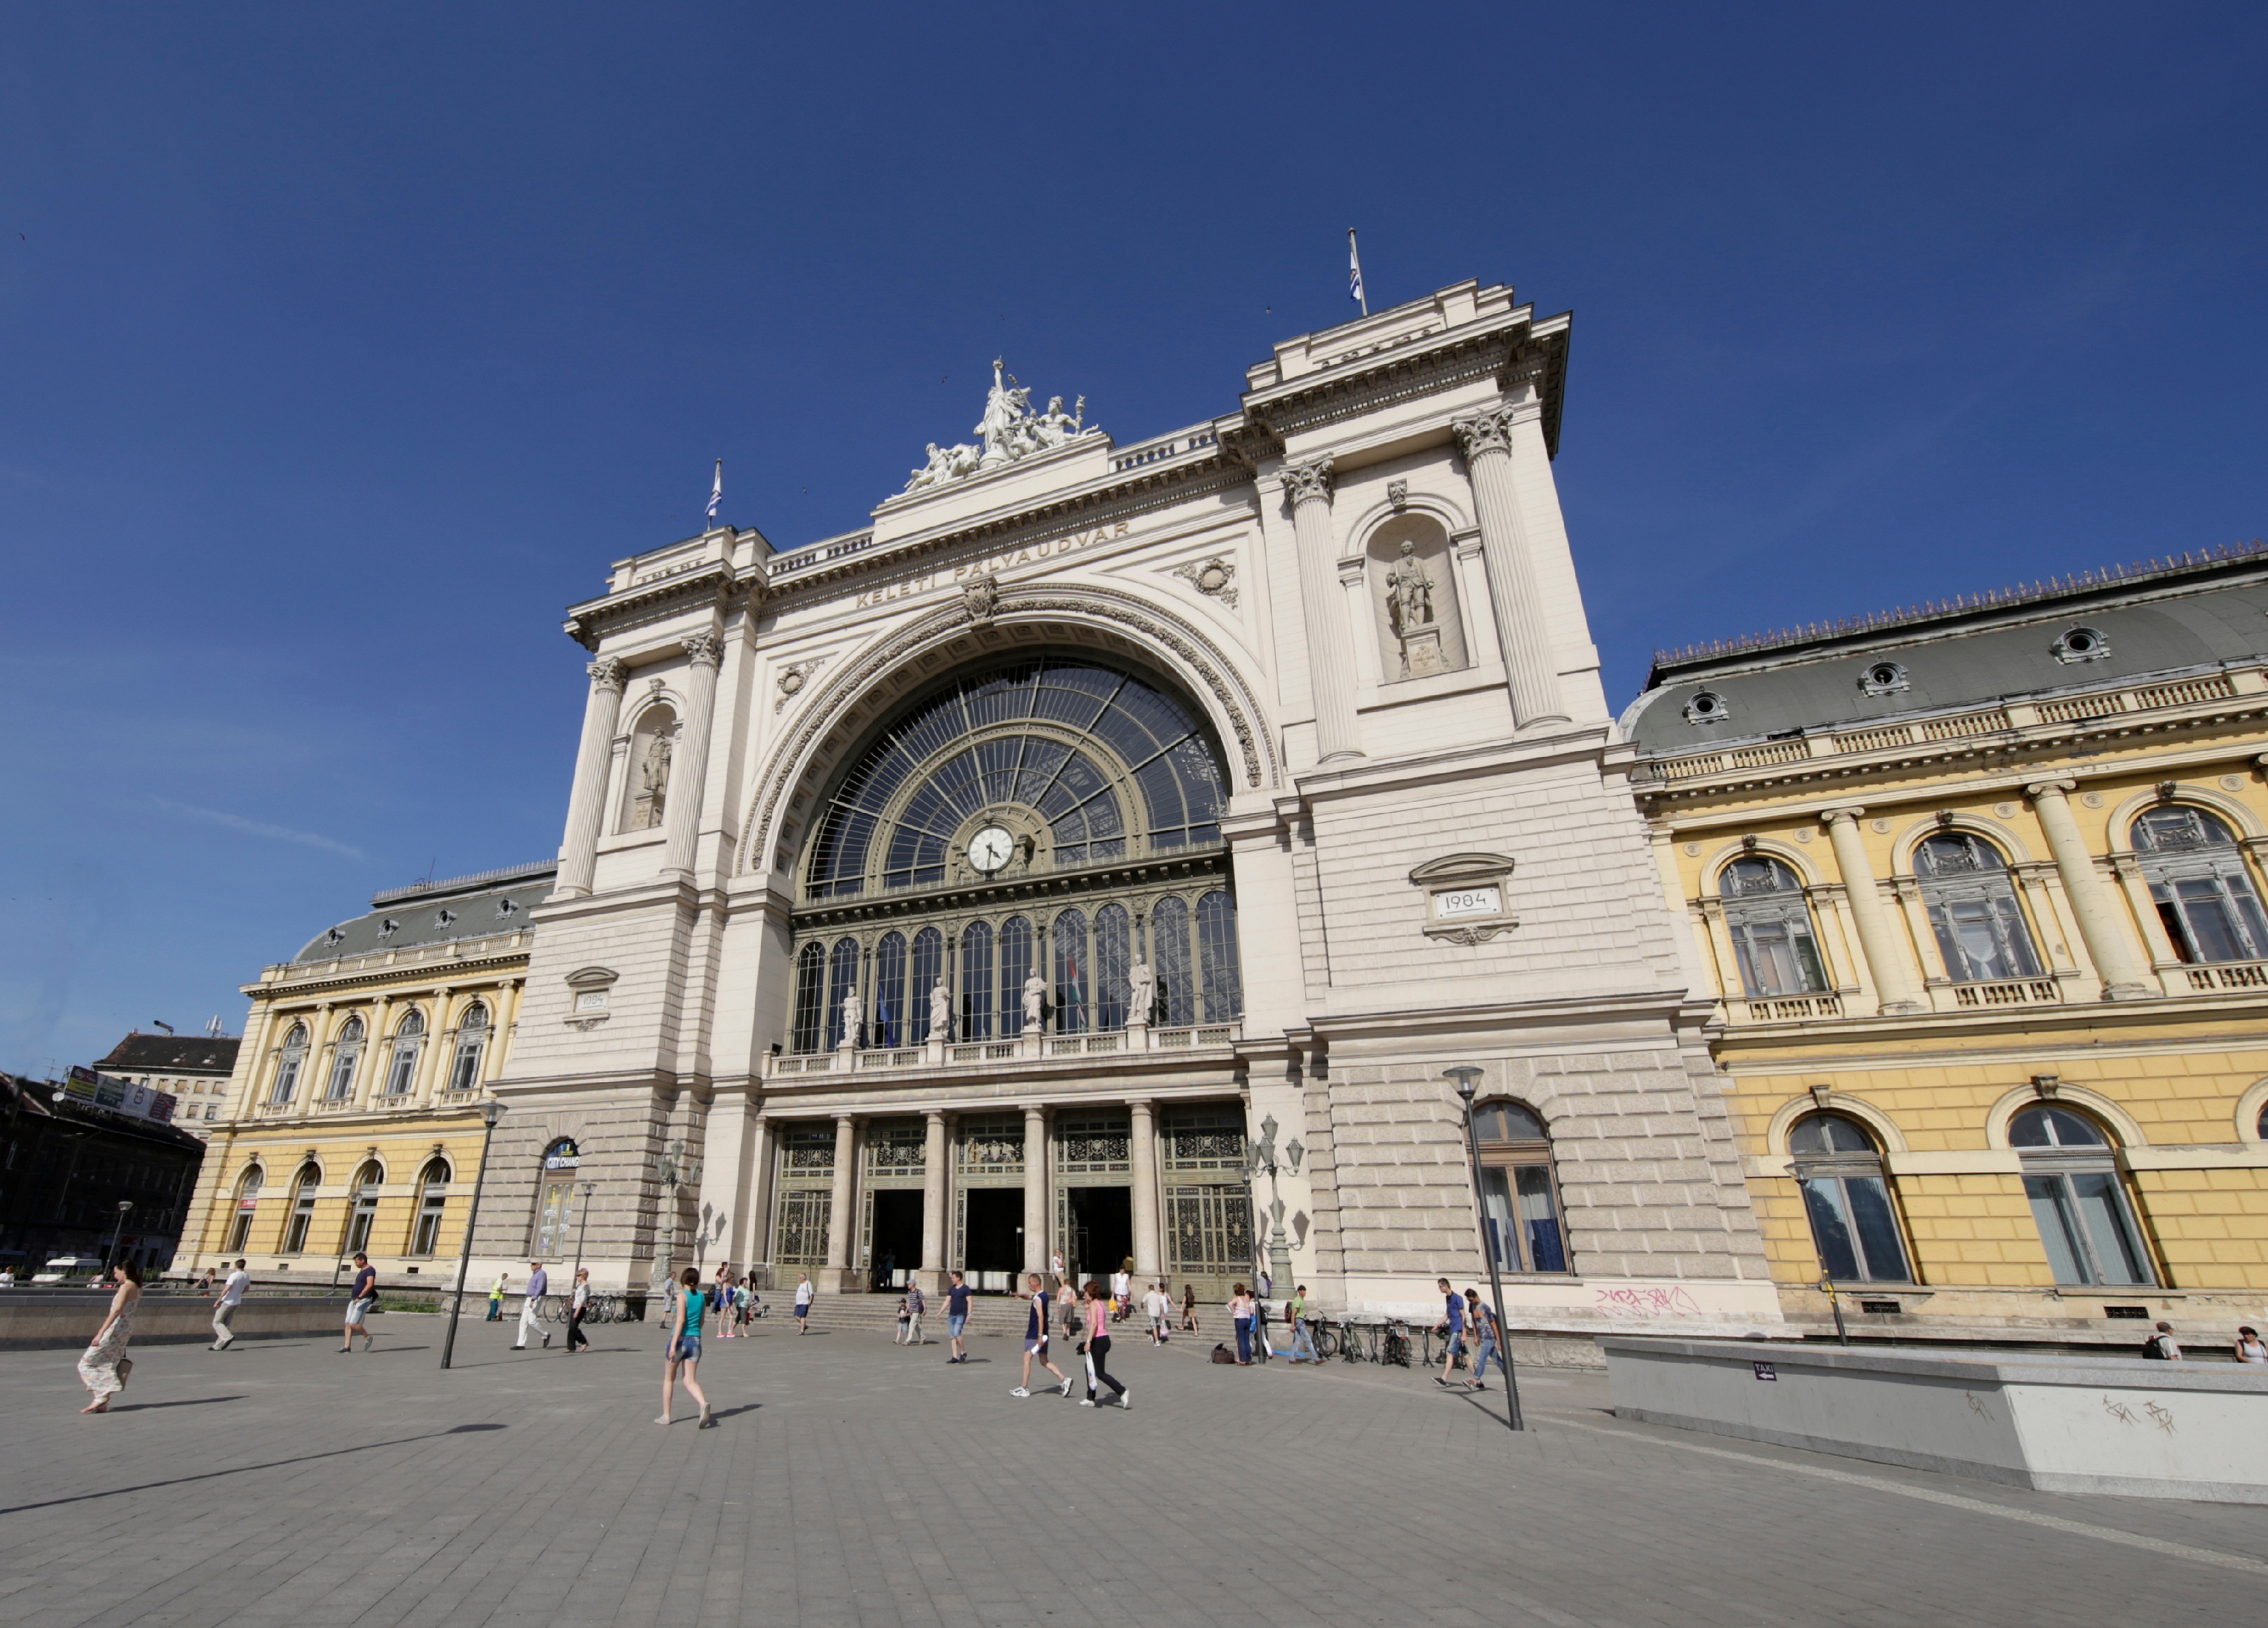
architecture, building, palace, city, downtown, summer, arch, plaza, square, train station, landmark, facade, budapest, hungary, town square, basilica, ancient rome, human settlement